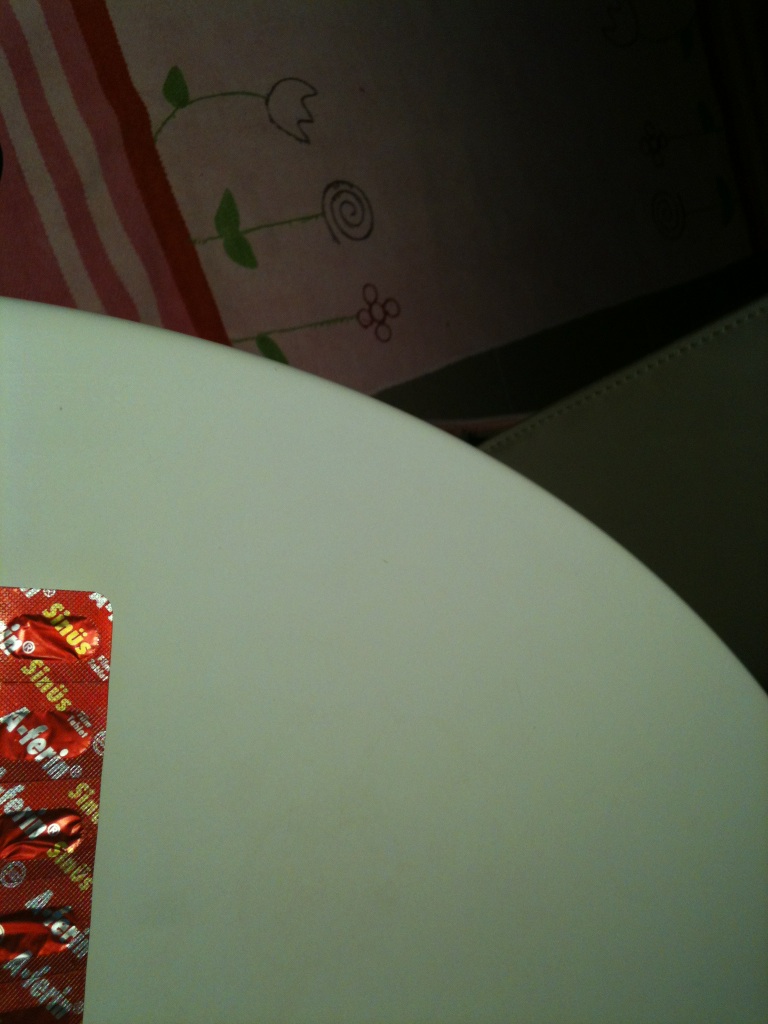Question: What's the magazine's name?
Answer: unanswerable